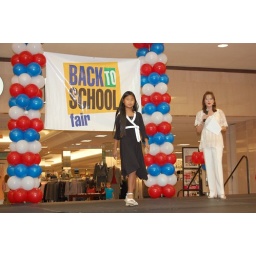
Trillian in black dress